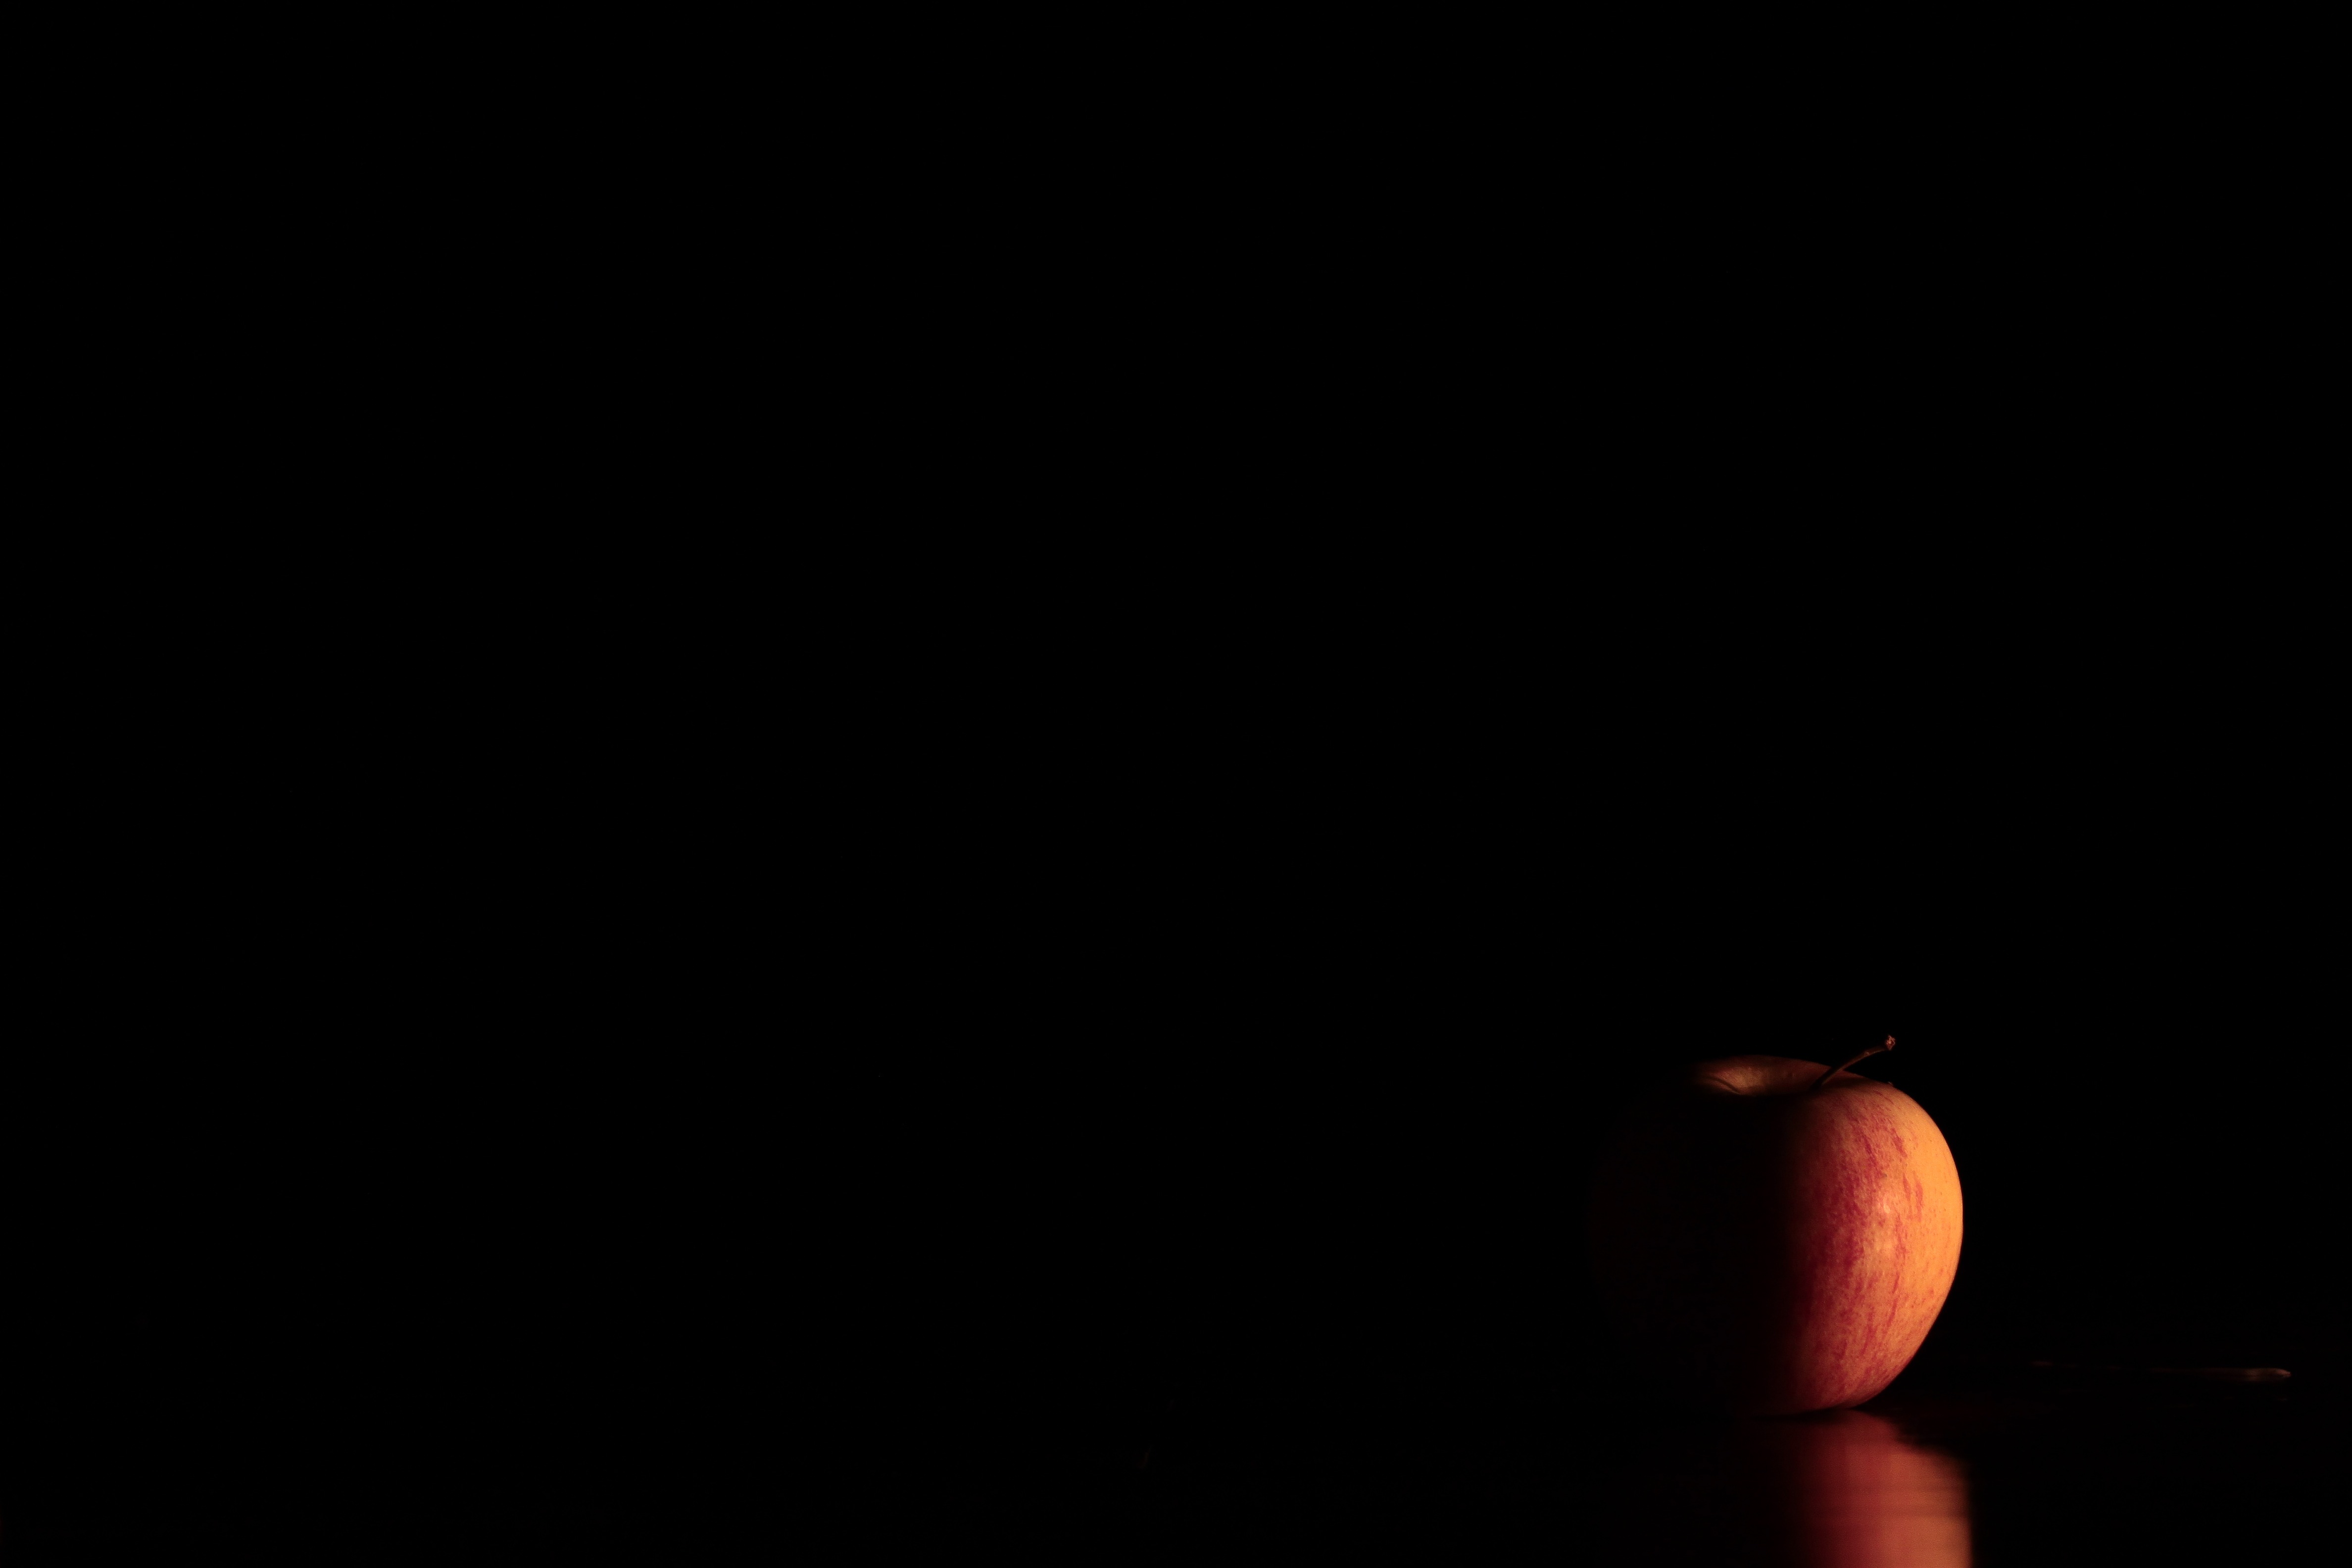
apple, light, fruit, shadow, darkness, lighting